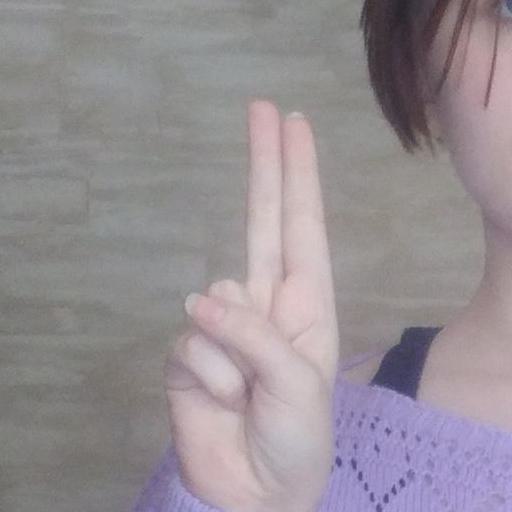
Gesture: two_up